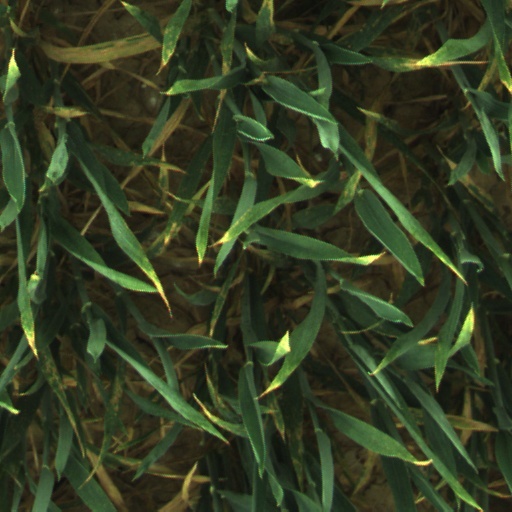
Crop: wheat